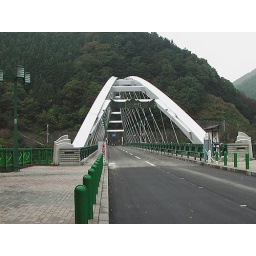
A bridge over the lake Okutama.